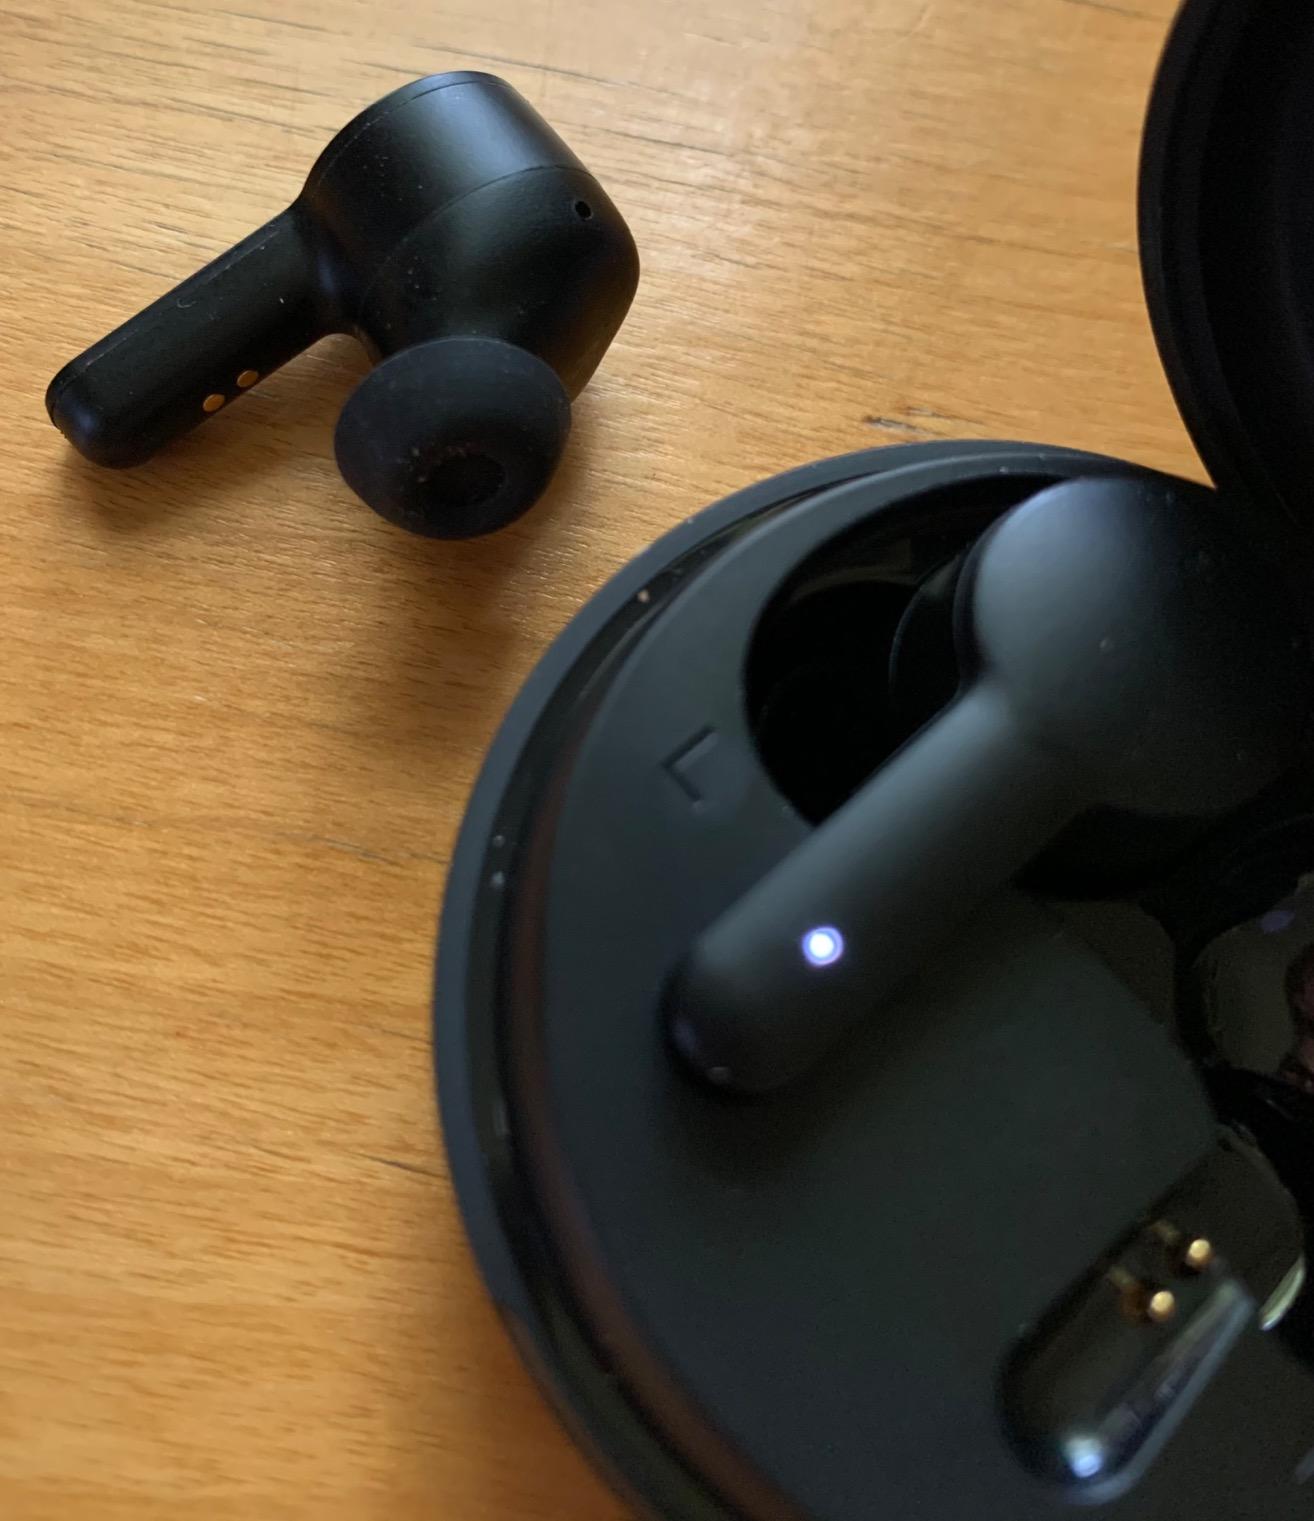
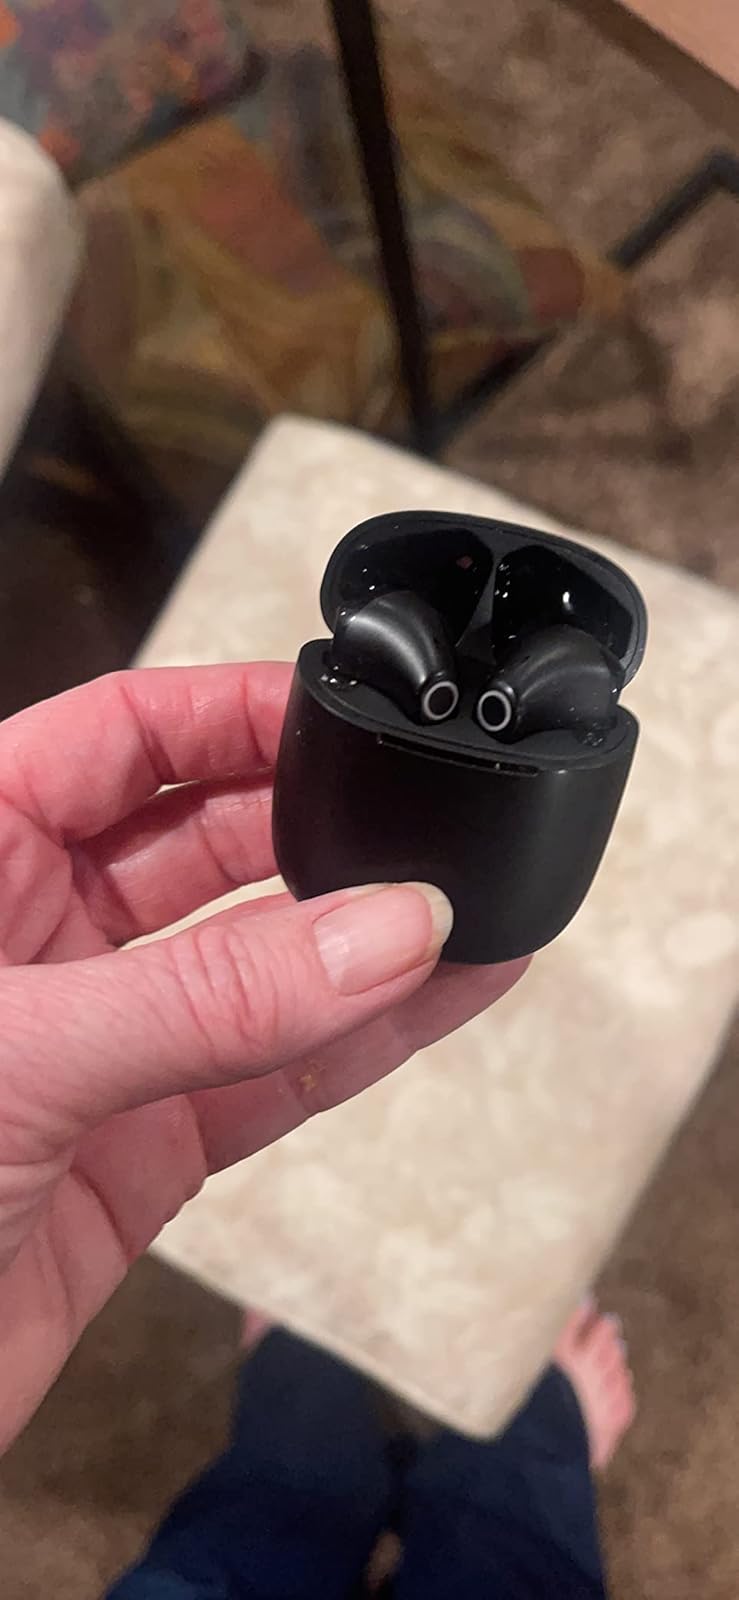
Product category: earbuds
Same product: no